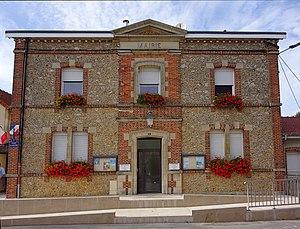
Mairie de Vouzy
Vouzy est une commune française, située dans le département de la Marne en région Grand Est.